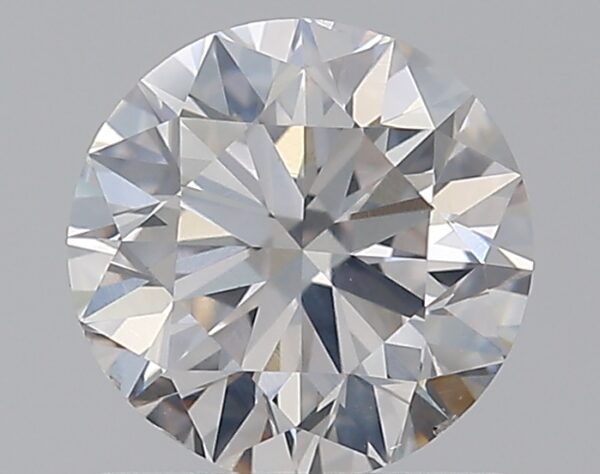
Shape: round
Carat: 0.9
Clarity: SI1
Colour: F
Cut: VG
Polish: EX
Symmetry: VG
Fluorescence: N
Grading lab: GIA
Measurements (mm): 6.01 x 6.09 x 3.84